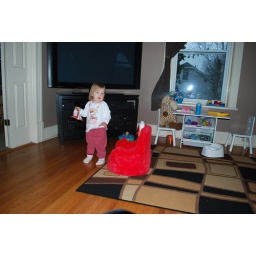
running around her Elmo chair singing &amp;quot;round and round the garden goes the teddy bear&amp;quot;